May Robson

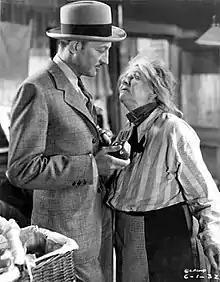
Warren William and May Robson in "Lady for a Day" (1933)

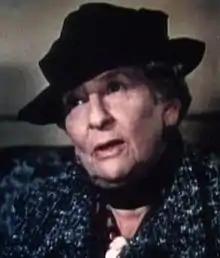
May Robson in "A Star is Born" (1937)

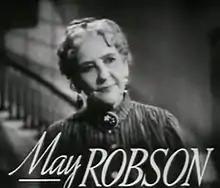
May Robson in "Four Daughters" (1938)

On 17 September 1883, Robison became an actress in "Hoop of Gold" at the Brooklyn Grand Opera House stage. Her name was misspelled "Robson" in the billing, and she used it from that point forward "for good luck". Over the next several decades, she flourished on the stage as a comedian and character actress. Her success was due partly to her affiliation with powerful manager and producer Charles Frohman and the Theatrical Syndicate. She established her own touring theatrical company in 1911.